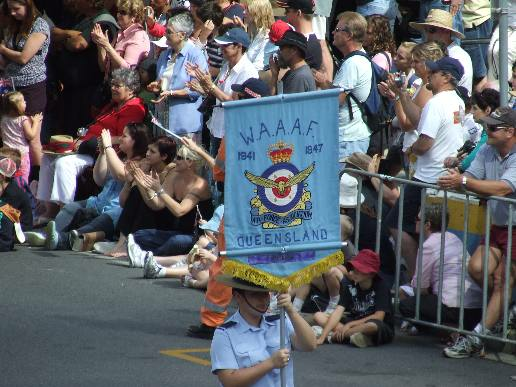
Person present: Yes